Electric aircraft

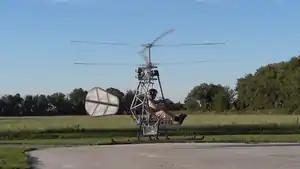
Solution F/Chretien Helicopter

The first free-flying electric helicopter was the Solution F/Chretien Helicopter, developed by Pascal Chretien in Venelles, France. It went from computer-aided design concept on September 10, 2010, to first flight in August 2011, in under a year.